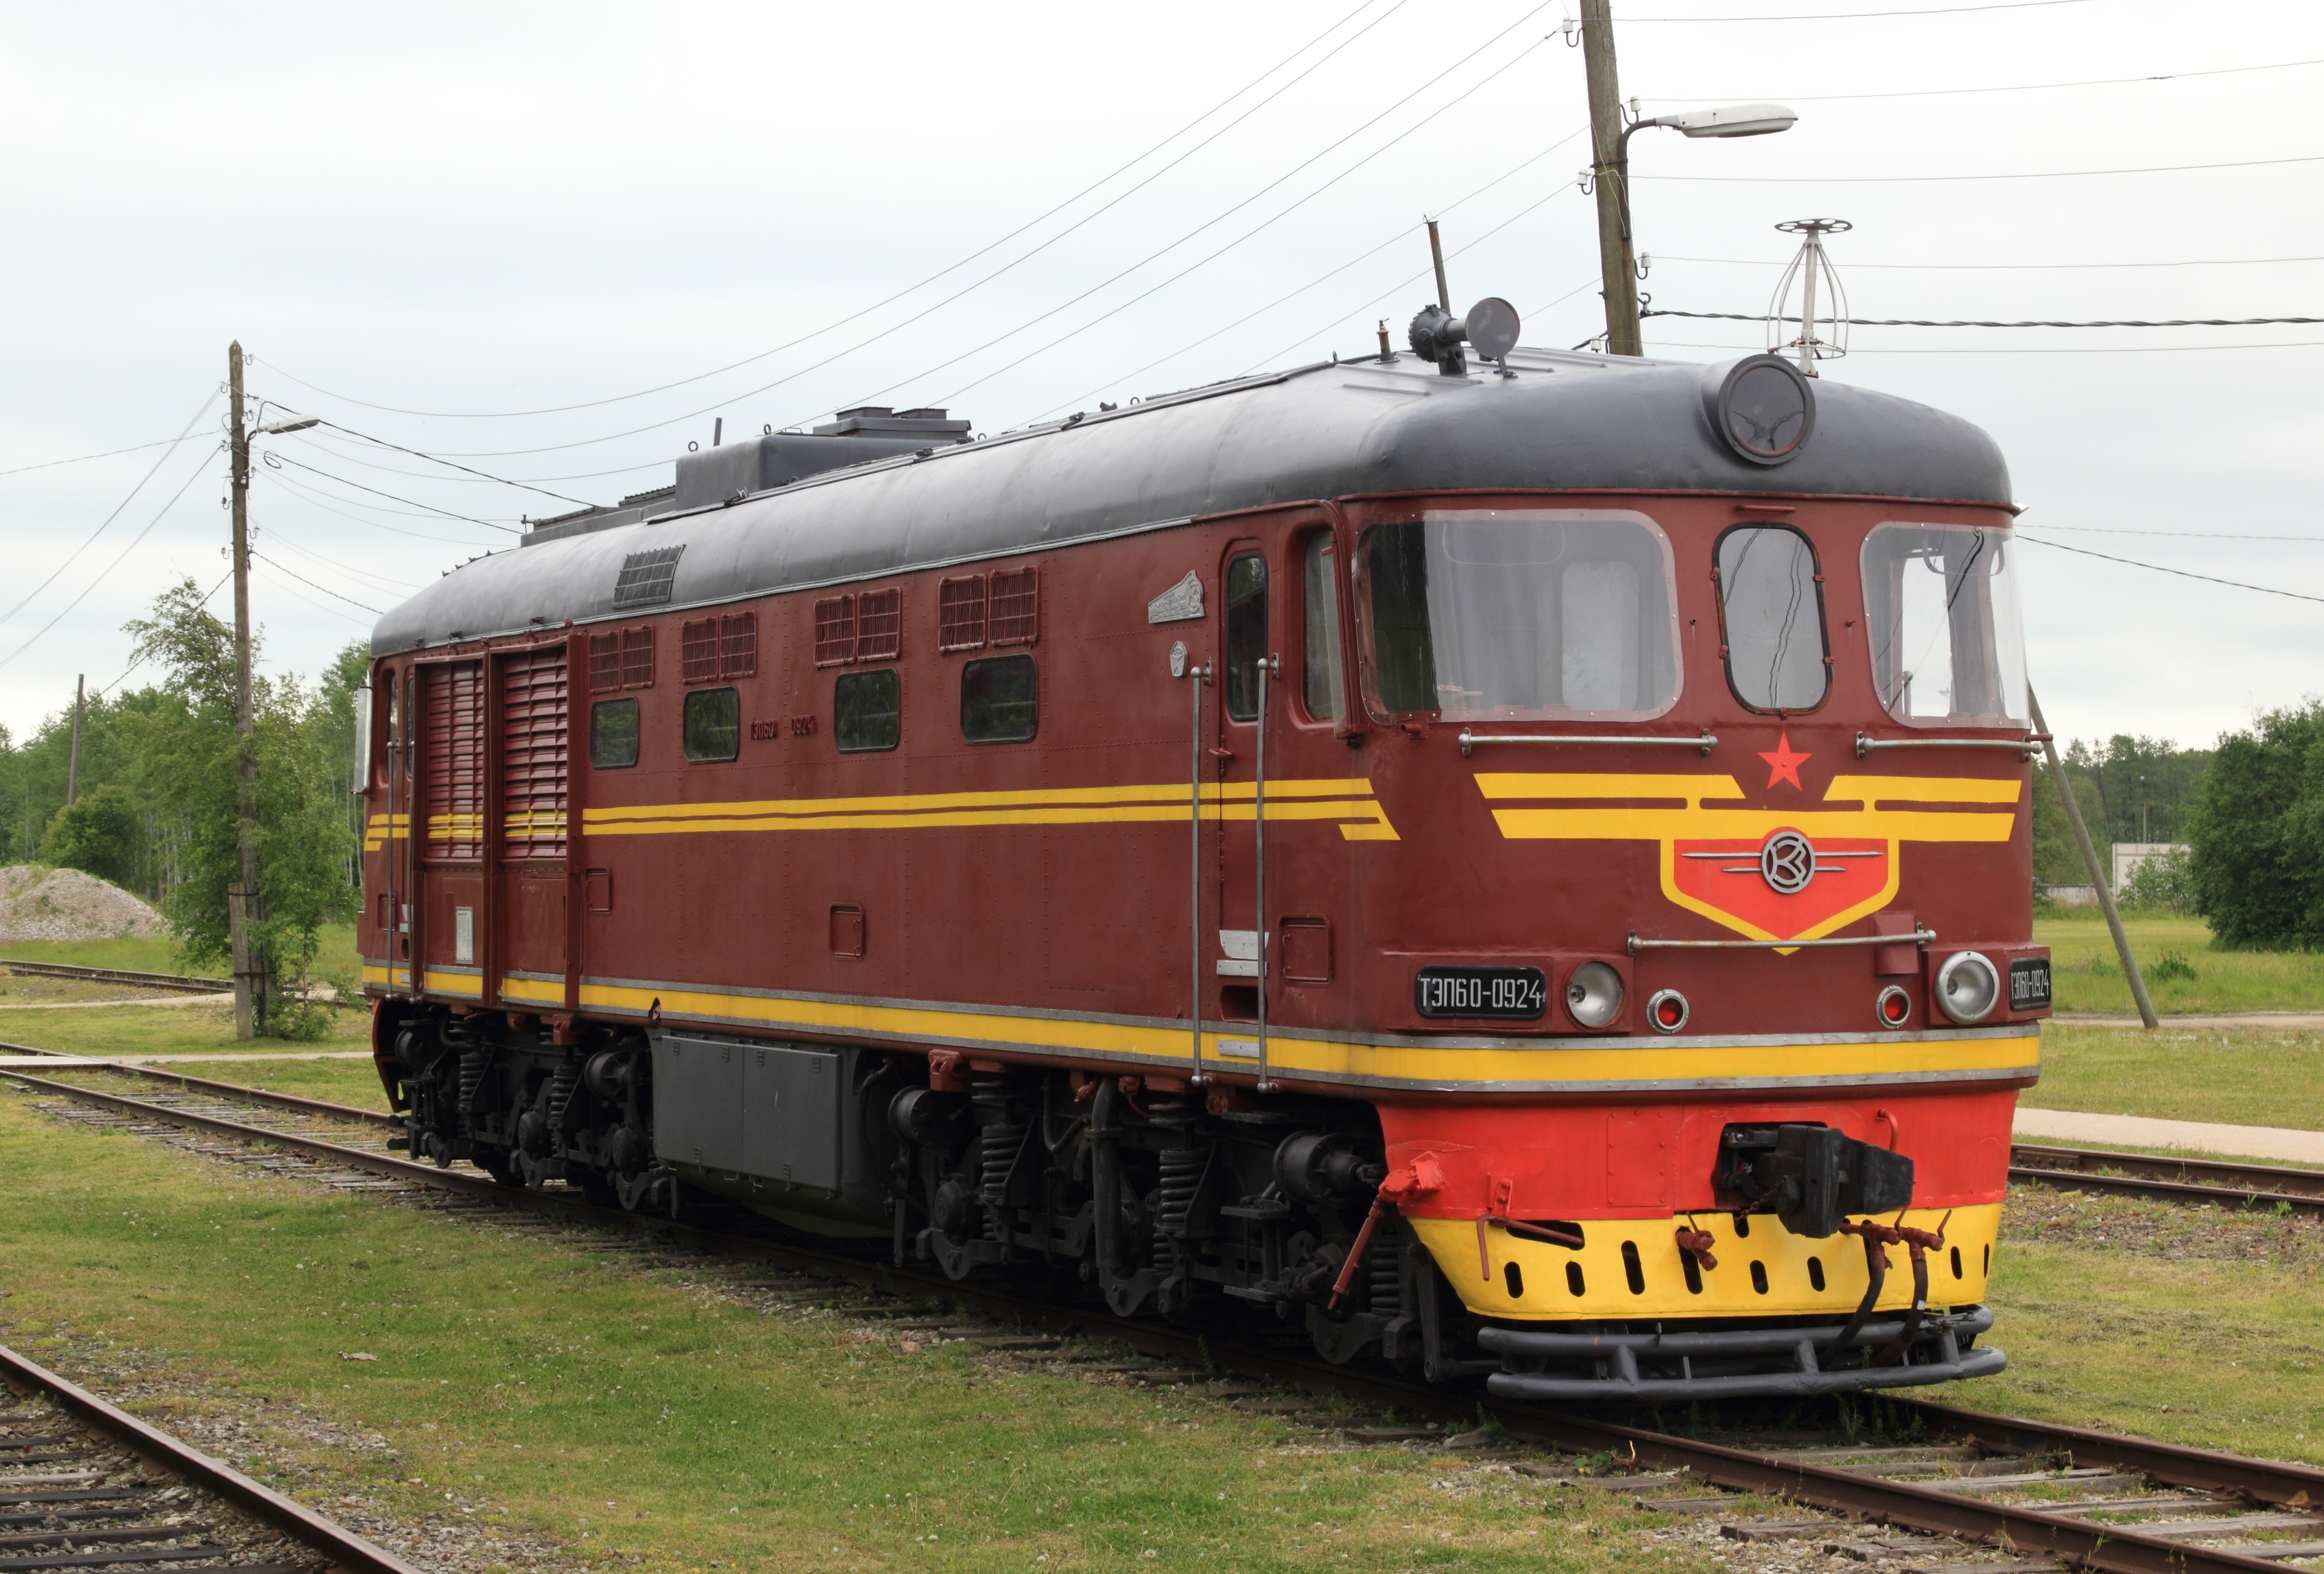
track, railway, train, transport, vehicle, museum, locomotive, engine, diesel, estonia, rail transport, electric locomotive, land vehicle, haapsalu, rolling stock, railroad car, passenger car